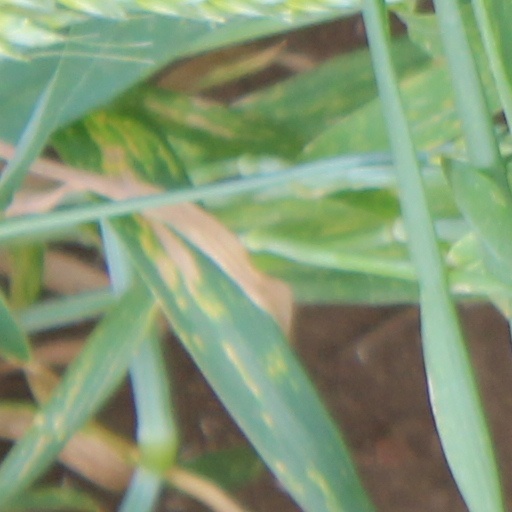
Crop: wheat